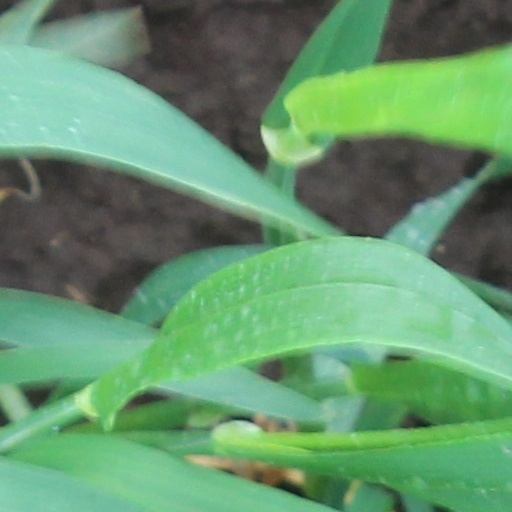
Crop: wheat